Bhimeshvara Temple, Nilagunda

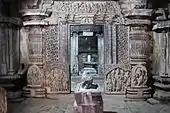
Decorative lintel and door jamb at entrance to vestibule in the Bhimeshvara temple at Nilagunda

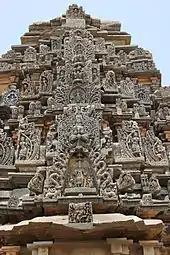
Kirtimukha relief sculpture on tiered superstructure over shrine in the Bhimeshvara temple at Nilagunda

According to the Archaeological Survey of India, the construction of the temple was undertaken in the last quarter of the 11th century during the rule of the Western Chalukyas (also known as Kalyani or Later Chalukyas) over the region. Art historian Adam Hardy dates the temple to the 12th century and classifies the architectural style as "Later Chalukya, non-mainstream", with Hoysala influences. The temple has four sanctums ("chatuskuta vimana") with a superstructure ("shikhara") surviving only over the main west facing shrine. The building material is soapstone. The temple is protected as a monument of national importance by the Archaeological Survey of India.